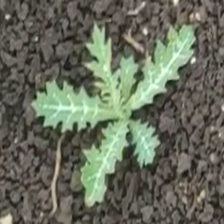
Weed species: Bilayat_(Mexicana_Argemone)